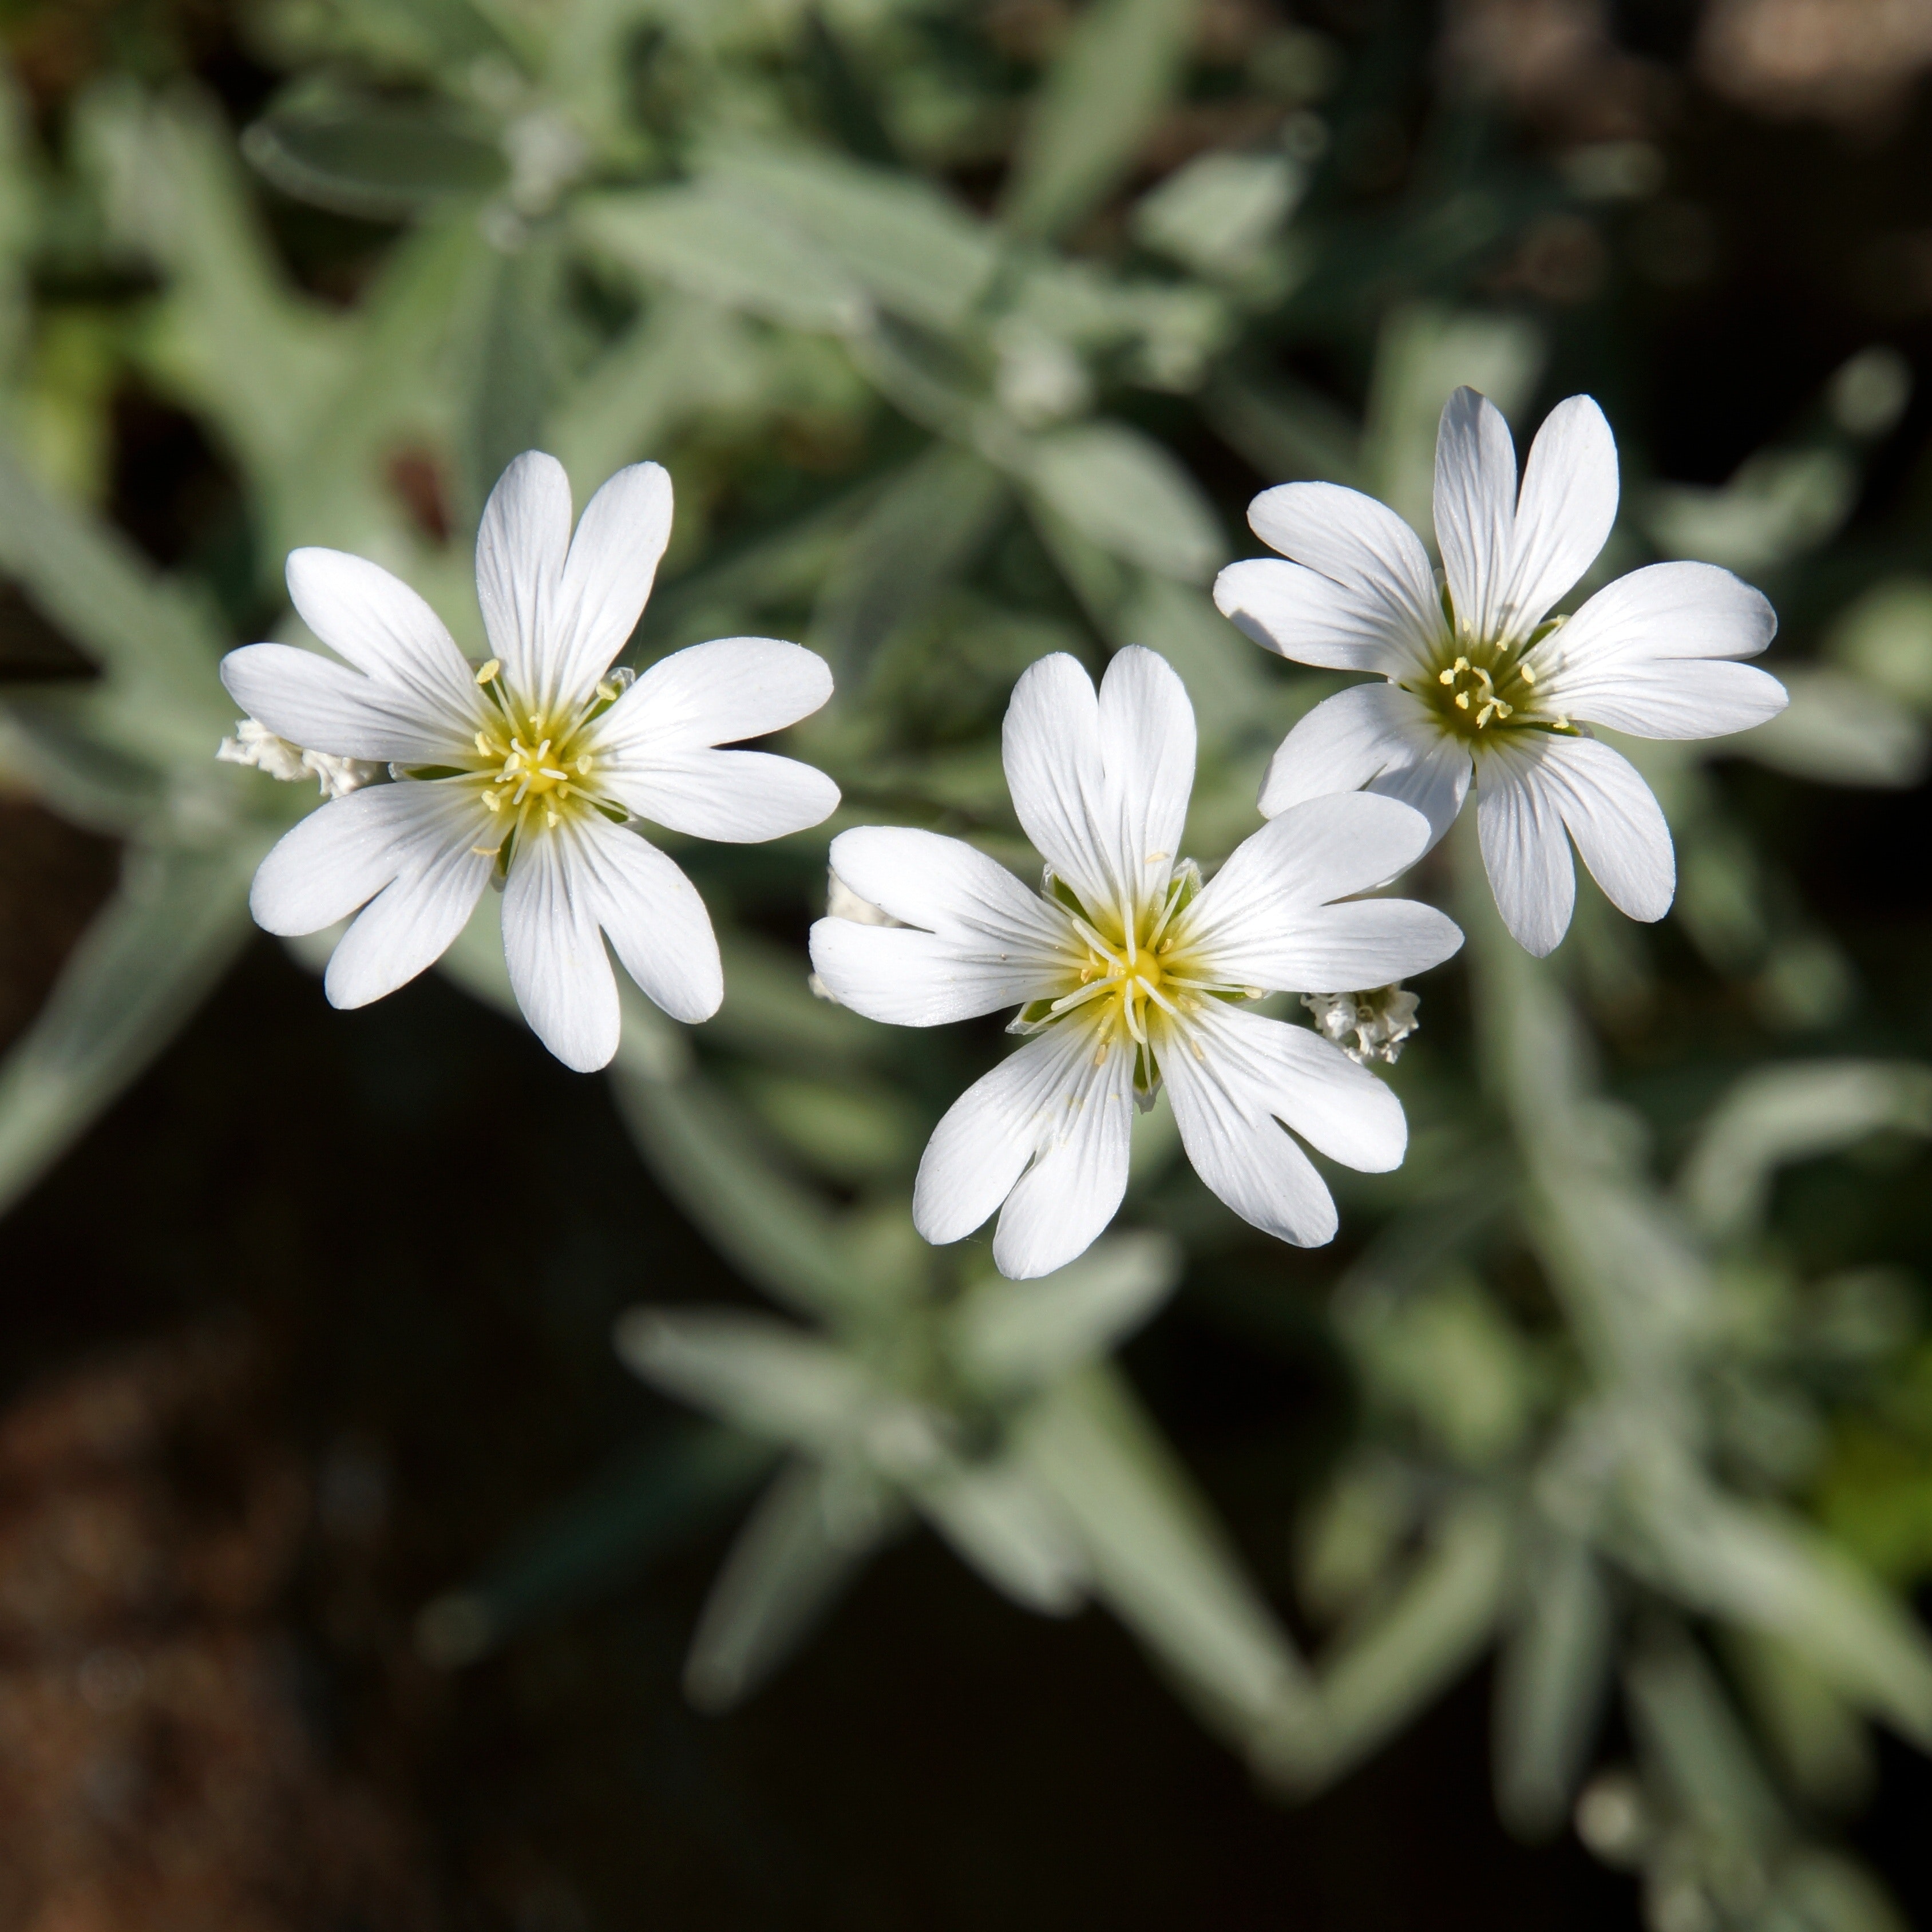
flower, flowering plant, plant, petal, wildflower, stitchwort, heath aster, daisy family, pink family, perennial plant